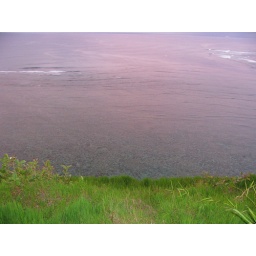
See, from up here you can see all the rocks under the water that made it hard to wade into.